Indian Ocean Island Games

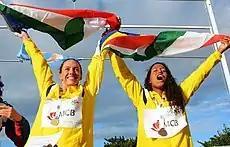
Seselwa swimmers Alexus Laird (left) and Felicity Passon after winning the gold and bronze medals in the 50-metre backstroke at the 9th IOIG

The Indian Ocean Island Games is a quadrennial multi-sport event from Indian Ocean island nations. The Games was created by the International Olympic Committee (IOC) in 1977 and currently gather the island nations and territories of Mauritius, Seychelles, Comoros, Madagascar, Mayotte, Réunion and the Maldives. The number of athletes who participate has increased over the years, it went from 1000 athletes in 1979 to over 1500 participants in 2003 and 2007 and over 2000 participants in 2019.